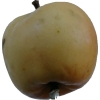
Label: apple